Crete

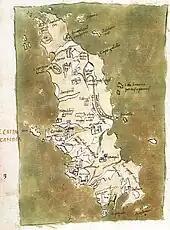
Fifteenth century map by Buondelmonti.

In the 820s, after 900 years as a Roman island, Crete was captured by Andalusian Muwallads led by Abu Hafs, who established the Emirate of Crete. The Byzantines launched a campaign that took most of the island back in 842 and 843 under Theoktistos. Further Byzantine campaigns in 911 and 949 failed. In 960–61, Nikephoros Phokas' campaign restored Crete to the Byzantine Empire, after a century and a half of Arab control.